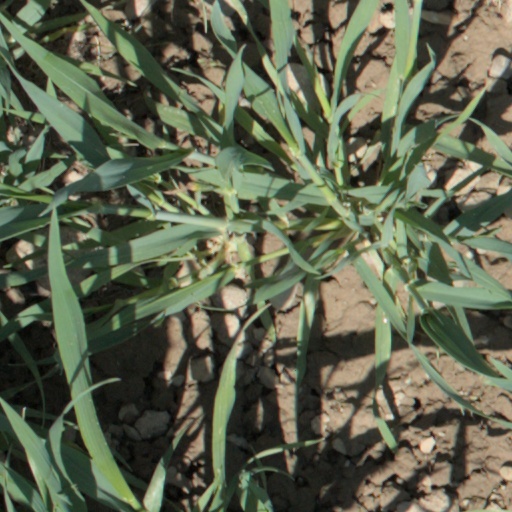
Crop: wheat